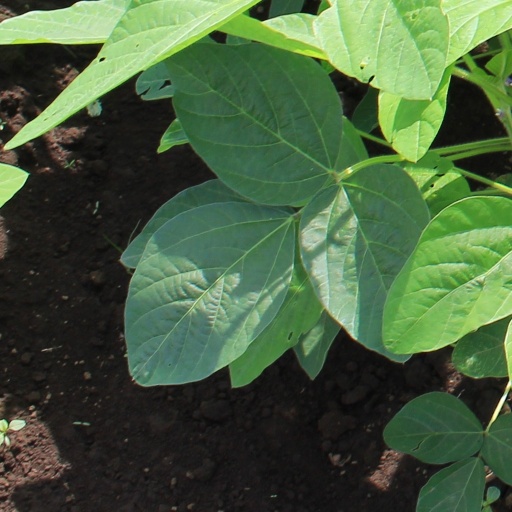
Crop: soybean